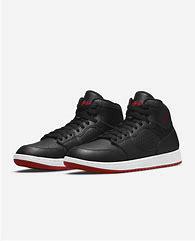
Brand: Jordan
Model: Access